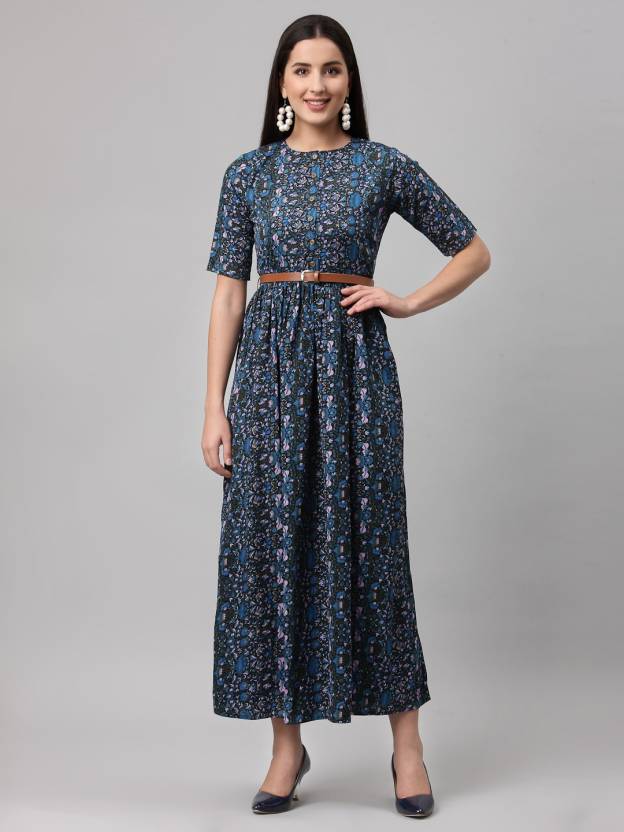
Product: Women Fit and Flare Blue Dress
Price: ₹399
Colors: Blue
Pattern: Floral Print
Description: BLUE BOHO LONG DRESS